Georgiaville, Rhode Island

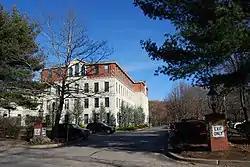
Georgiaville Mill

Georgiaville is a village in Smithfield, Providence County, Rhode Island, United States. The village was named after the Georgia Cotton Manufacturing Company mill located in the area. The Georgiaville Pond Beach is located in the village and is a popular recreation spot. In the 1920s the Ku Klux Klan was active in the area, and Klan rallies were held in Georgiaville. The village, which has retained many features of its origin as a mid-19th century mill village, including the mill complex and several blocks of mill worker housing, was added to the National Register of Historic Places in 1985. Georgiaville is also where Smithfield's town hall is located.